Pretoria (ship)

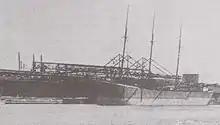
"Pretoria" at dock

To strengthen her wooden frame and hull, "Pretoria" was constructed using steel keelson plates, steel chords, and steel arches. She also was strapped diagonally with steel. She needed a donkey engine to run a pump to keep her interior dry.